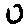
Label: 0